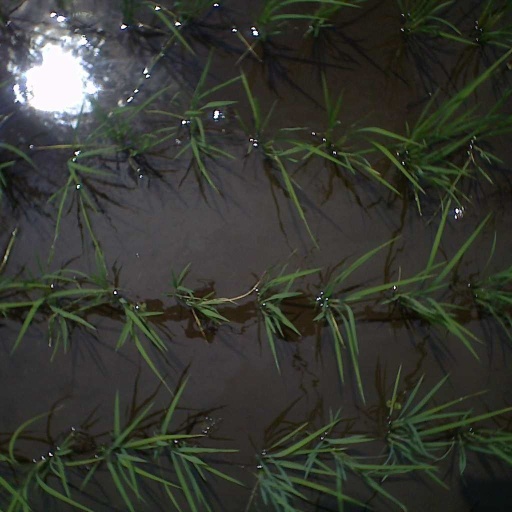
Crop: rice